A Song for You (film)

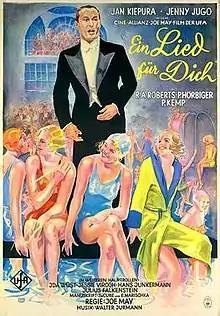

A Song for You is a 1933 German musical comedy film directed by Joe May and starring Jan Kiepura, Jenny Jugo and Paul Kemp. It was shot at the Babelsberg Studios in Berlin and on location in Naples and Vienna. The film's sets were designed by the art director Werner Schlichting. It was remade in Britain the following year as "My Song for You".